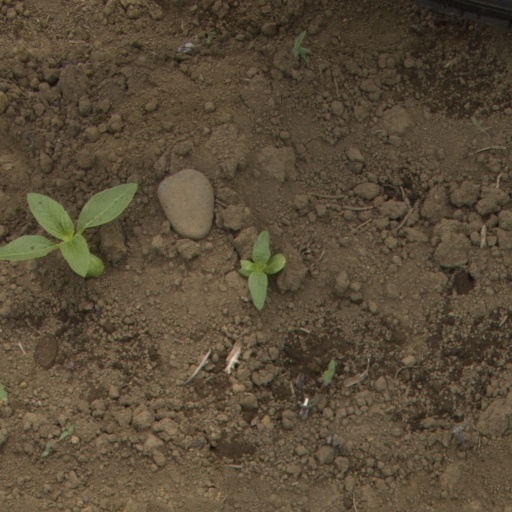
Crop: Jerusalem artichoke